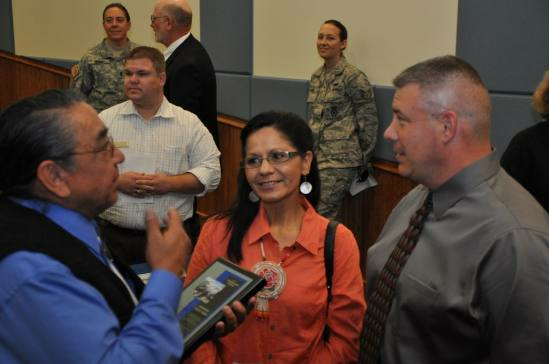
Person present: Yes